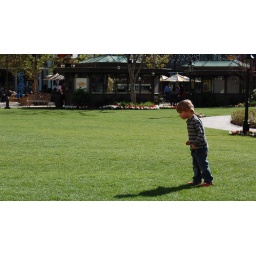
A boy chases after a butterfly through the grass at the Americana in Glendale